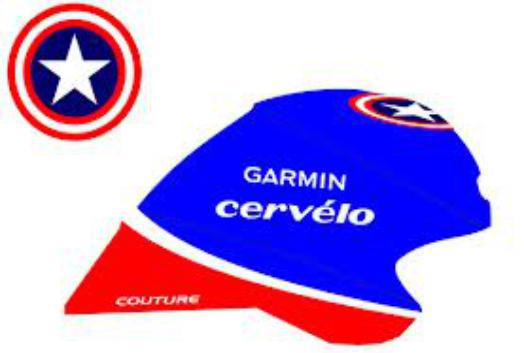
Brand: cervelo
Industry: Transportation